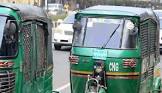
Vehicle type: Auto Rickshaws